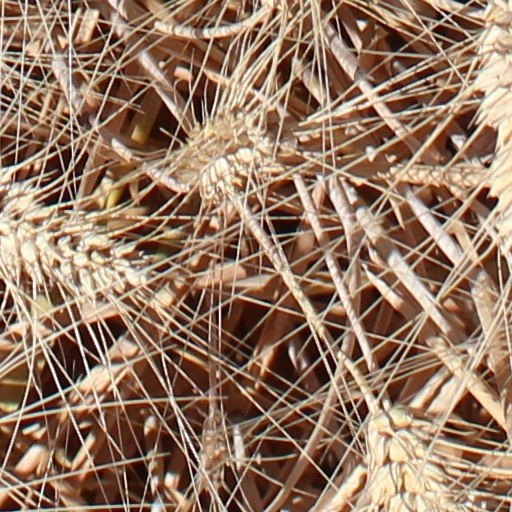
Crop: wheat